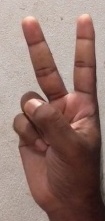
ASL sign: 2